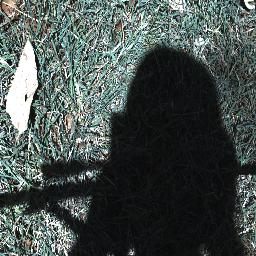
Label: negative